Seine-et-Marne's 4th constituency

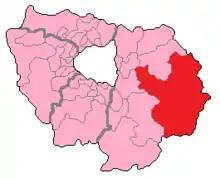
Seine-et-Marne's 4th Constituency shown within Île-de-France

The 4th constituency of Seine-et-Marne is a French legislative constituency in the Seine-et-Marne "département".